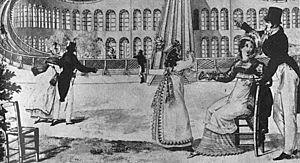
Ceci est une chronologie des parcs de loisirs, c'est-à-dire des événements liés aux parcs de loisirs dans le monde.